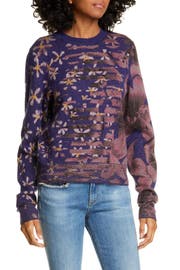
contrasting florals converge at the center of this cozy wool blend sweater